Nanotechnology in warfare

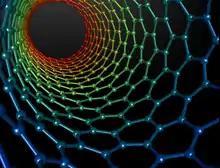

Nanotechnology in warfare is a branch of nano-science in which molecular systems are designed, produced and created to fit a nano-scale (1-100 nm). The application of such technology, specifically in the area of warfare and defence, has paved the way for future research in the context of weaponisation. Nanotechnology unites a variety of scientific fields including material science, chemistry, physics, biology and engineering.